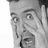
Emotion: surprise